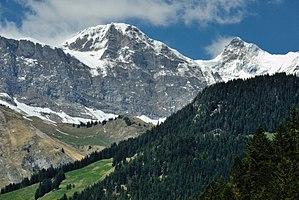
Le Vanil de l'Ecri, ou Sur Combe, est un sommet des Préalpes suisses culminant à 2 376 mètres d'altitude. Il se situe à la frontière entre le canton de Vaud et celui de Fribourg et entre la pointe de Paray et le Vanil Noir.